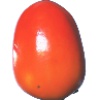
Label: Kaki 1